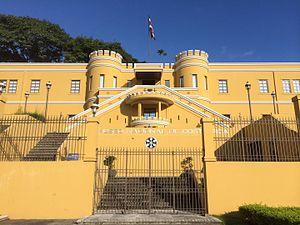
Le Musée national du Costa Rica, sis devant la Plaza de la Democracia dans la ville de San José, est fondé le 4 mai 1887 sous l'administration du président Bernardo Soto Alfaro. L'emplacement du musée se trouve à l'ancienne caserne Bellavista, devenue musée lors de l'abolition de l'armée comme institution permanente en décembre 1948.